Tonga-wali

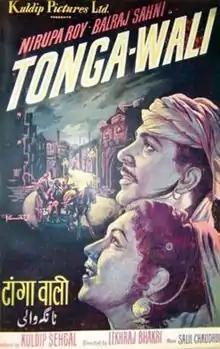
Poster

Tongawali (also spelt as Tangawali and Tangewali) is a 1955 Indian Hindi-language drama film, directed by Lekhraj Bhakri and produced by Kuldip Pictures. The film stars Balraj Sahni, Nirupa Roy, Shammi Kapoor, Anita Guha. It was later remade in Tamil as "Alli Petra Pillai" (1959).